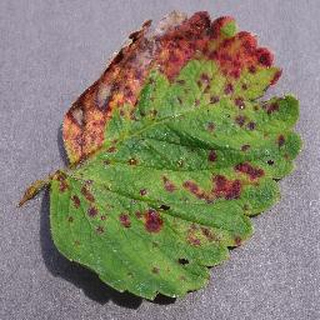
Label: strawberry_leaf_scorch